Free China Journal

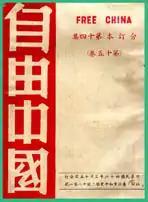
Free China Journal cover

Free China Journal was a periodical sponsored by the Kuomintang that was published in Taiwan after the Kuomintang retreat following their defeat in the Chinese Civil War.